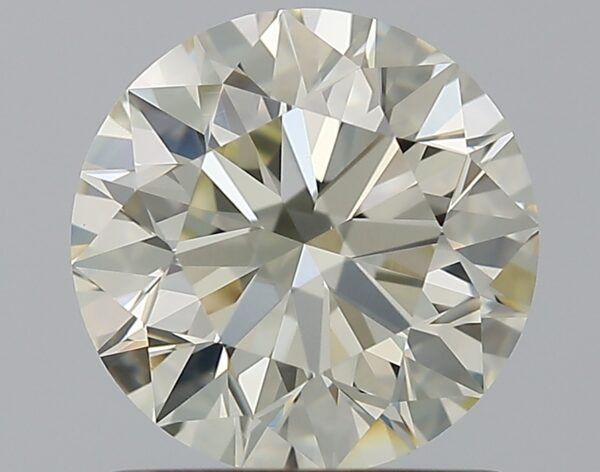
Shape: round
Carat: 1.3
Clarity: VS1
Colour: K
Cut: EX
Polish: EX
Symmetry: EX
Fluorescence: VS
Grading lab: GIA
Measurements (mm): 6.93 x 6.95 x 4.35